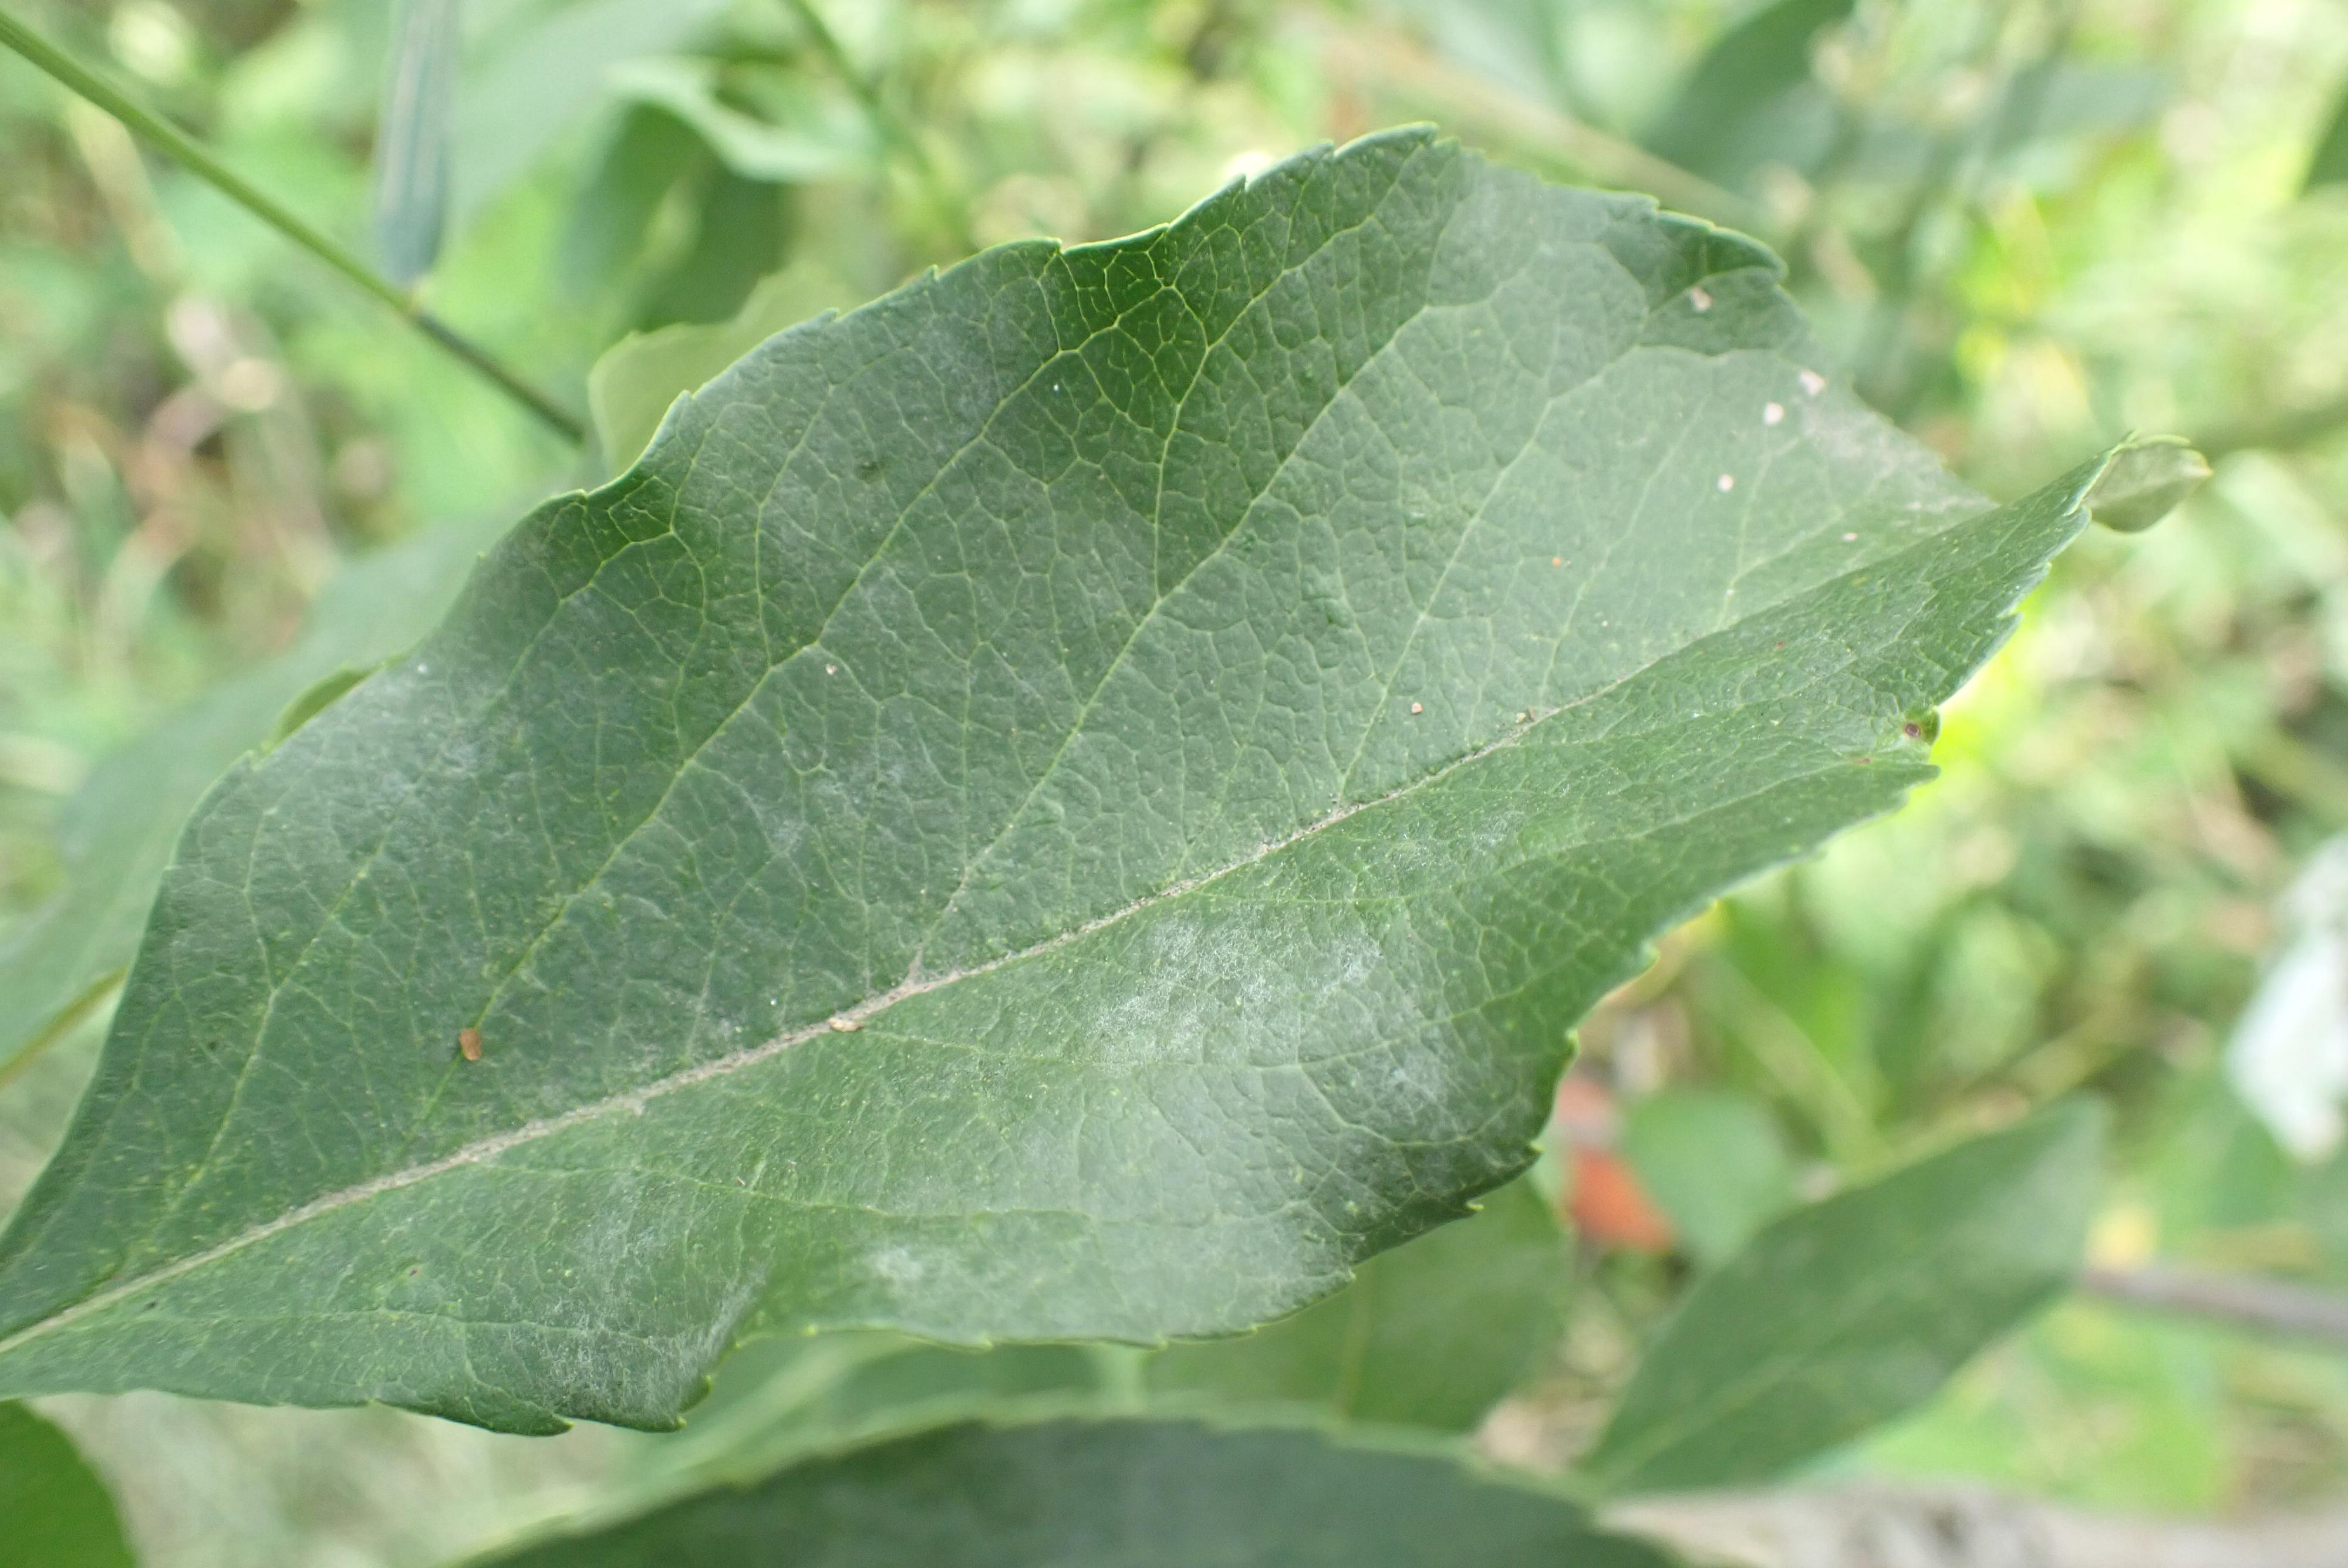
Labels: powdery_mildew